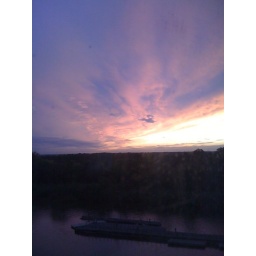
Sunrise over Savannah, as seen through the dirty window of my hotel.Flickup'd from Will's iPhone.